Mars landing

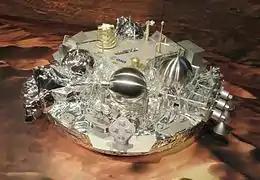
Model of "Schiaparelli" lander at ESOC

The "Schiaparelli" lander was intended to test technology for future soft landings on the surface of Mars as part of the ExoMars project. It was built in Italy by the European Space Agency (ESA) and Roscosmos. It was launched together with the ExoMars Trace Gas Orbiter (TGO) on 14 March 2016 and attempted a landing on 19 October 2016. Telemetry was lost about one minute before the scheduled landing time, but confirmed that most elements of the landing plan, including heat shield operation, parachute deployment, and rocket activation, had been successful. The Mars Reconnaissance Orbiter later captured imagery showing what appears to be Schiaparelli's crash site.